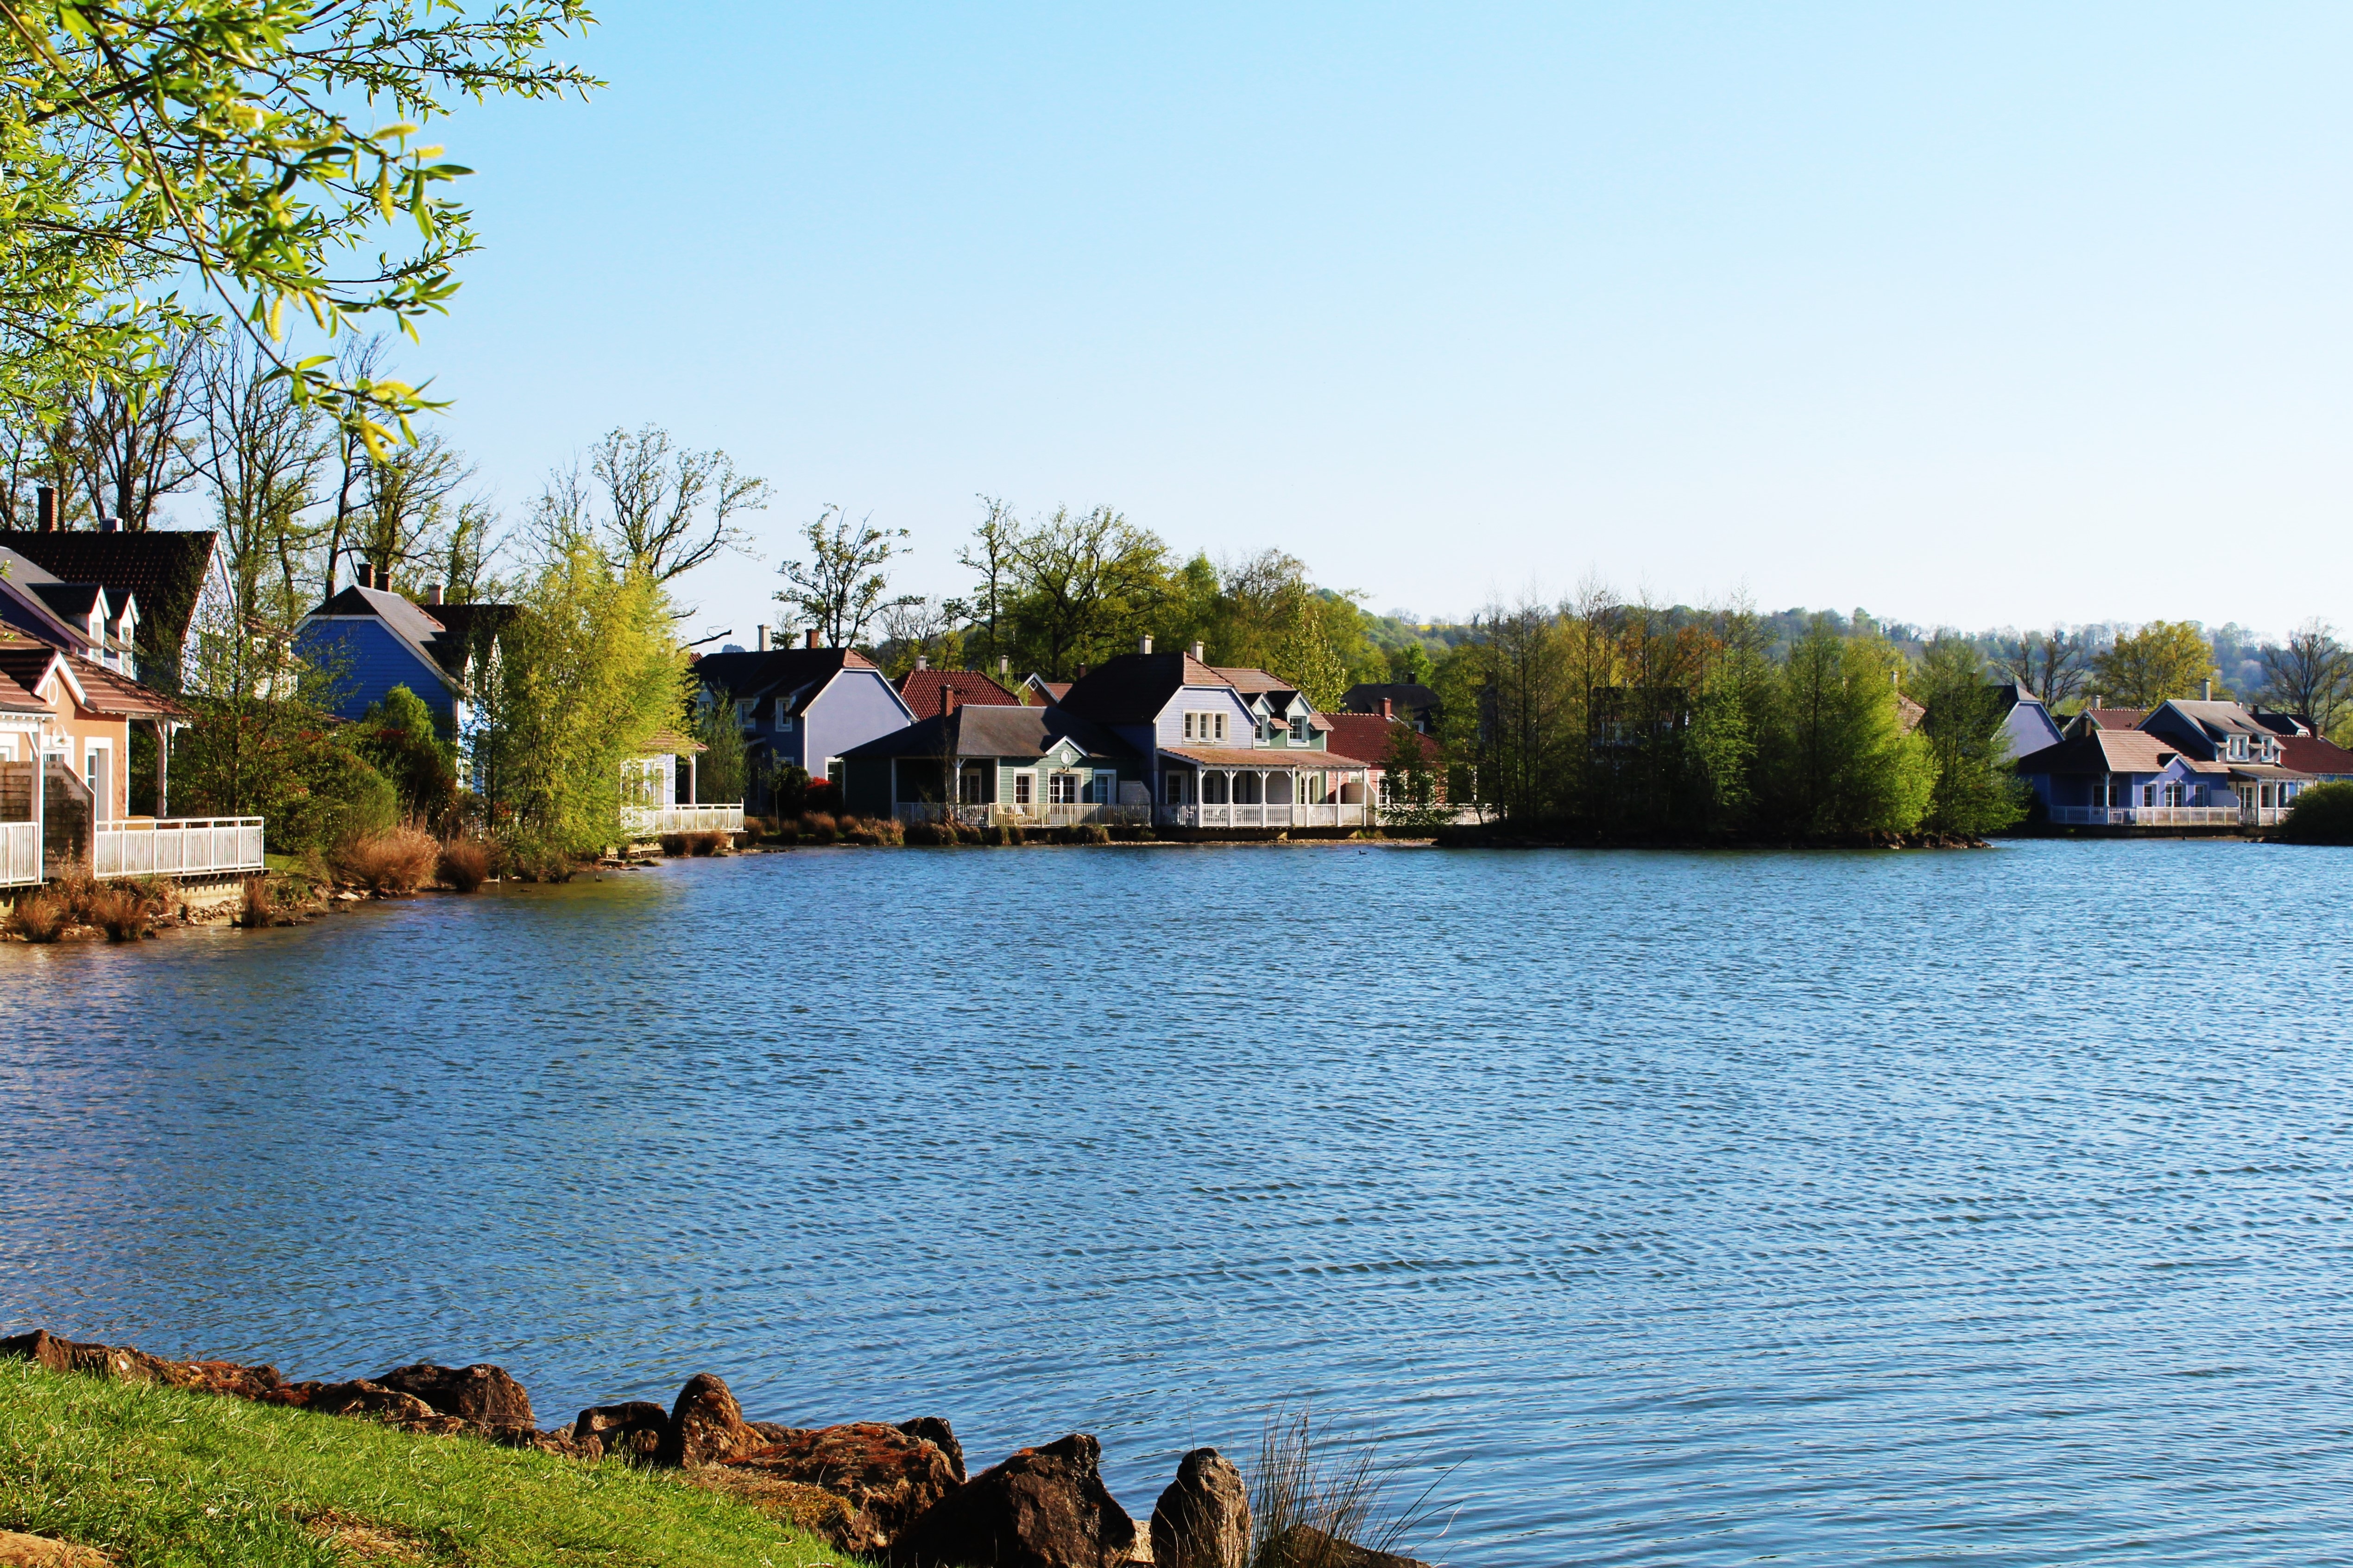
water, house, lake, river, village, pond, green, holiday, calm, bay, reservoir, tourism, wooden house, waterway, body of water, water's edge, house at the water's edge